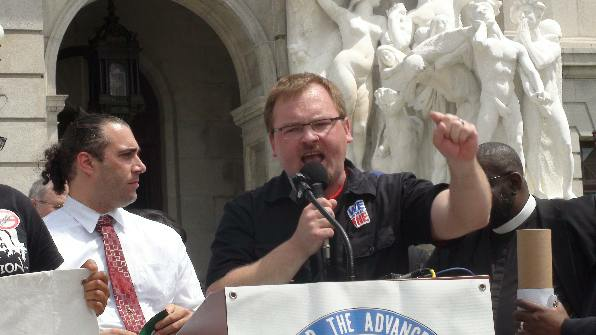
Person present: Yes